Homer the Moe

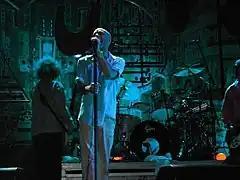
Alternative rock band R.E.M. guest starred as themselves in the episode.

Jen Kamerman directed "Homer the Moe", which was the first episode Dana Gould wrote for the show. It was the first broadcast on Fox in the United States on November 18, 2001, four days before Thanksgiving.